Franz Xaver Fieber

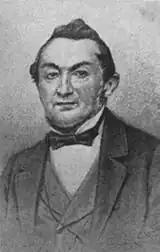
Franz Xaver Fieber

Franz Xaver Fieber (1 March 1807 – 22 February 1872) was a German Bohemian botanist and entomologist.